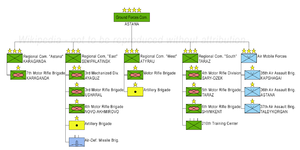
Les Forces armées kazakhes constituent une force de défense constituée d'une armée de terre, d'une armée de l'air, d'une marine et d'une garde républicaine. Elles furent fondées en 1992 après la dissolution de l'URSS. Ses quartiers-généraux sont situés à Astana.